Grape-Nuts

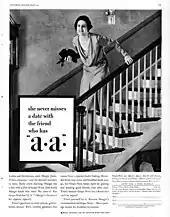
1931 ad published in "Pictorial Review" magazine

A 1939 ad campaign by cartoonist Walter Hoban continued his "Jerry on the Job" comic strip in "Woman's Day" magazine and daily newspaper comics pages. General Foods also marketed Grape-Nuts through a comics-style advertising campaign (a trailblazer in this regard) featuring a character named Little Alby, who gained inordinate strength after consuming a bowl of Grape-Nuts.